Bette Davis

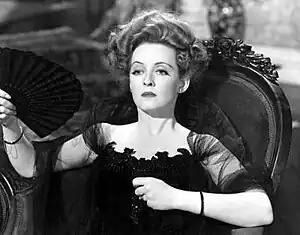
Davis often played unlikable characters such as Regina Giddens in "The Little Foxes" (1941).

In 1943, Davis told an interviewer that she had molded her film career on her motto, "I love tragedy," and ironically, until Pearl Harbor, she had been recognized as the American favorite of Japanese moviegoers—because to them, she "represented the admirable principle of sad self-sacrifice."